Stencil graffiti

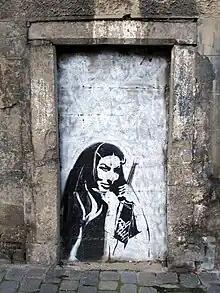
Stencil graffiti on a wall in Namur, Belgium

Stencil graffiti is a form of graffiti that makes use of stencils made out of paper, cardboard, or other media to create an image or text that is easily reproducible. The desired design is cut out of the selected medium and then the image is transferred to a surface through the use of spray paint or roll-on paint.